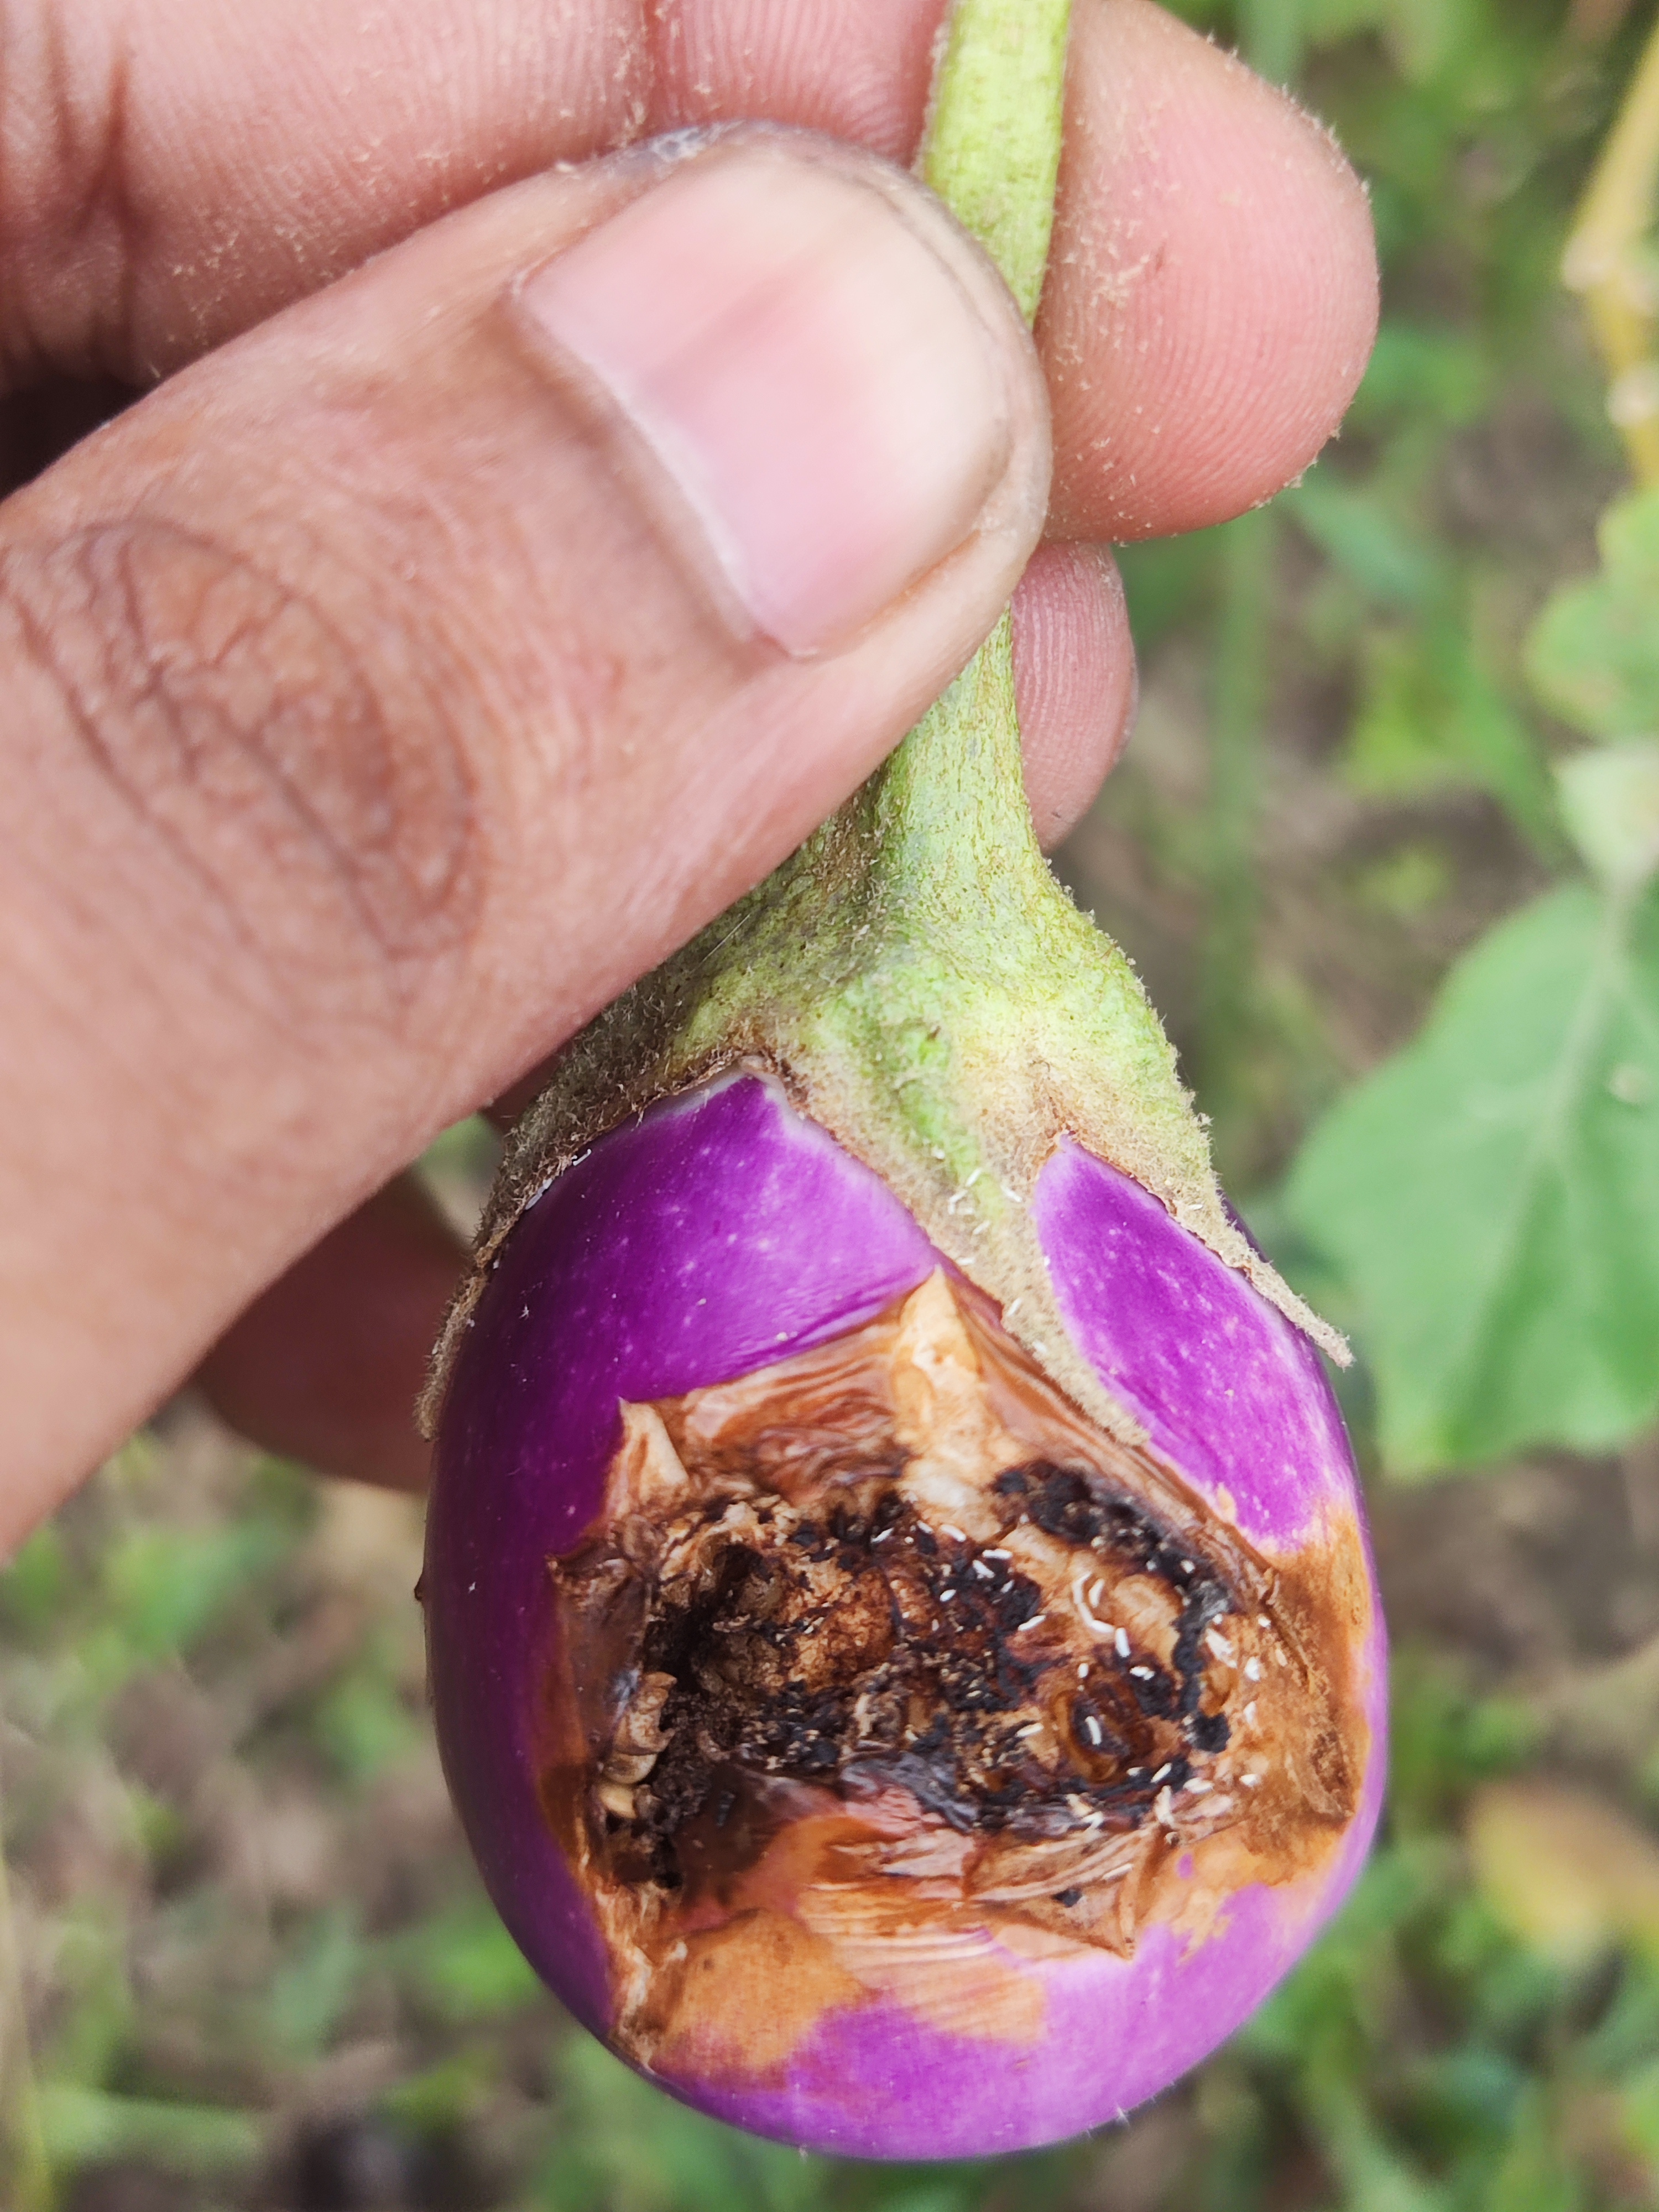
Label: Brinjal Fruit Creaking